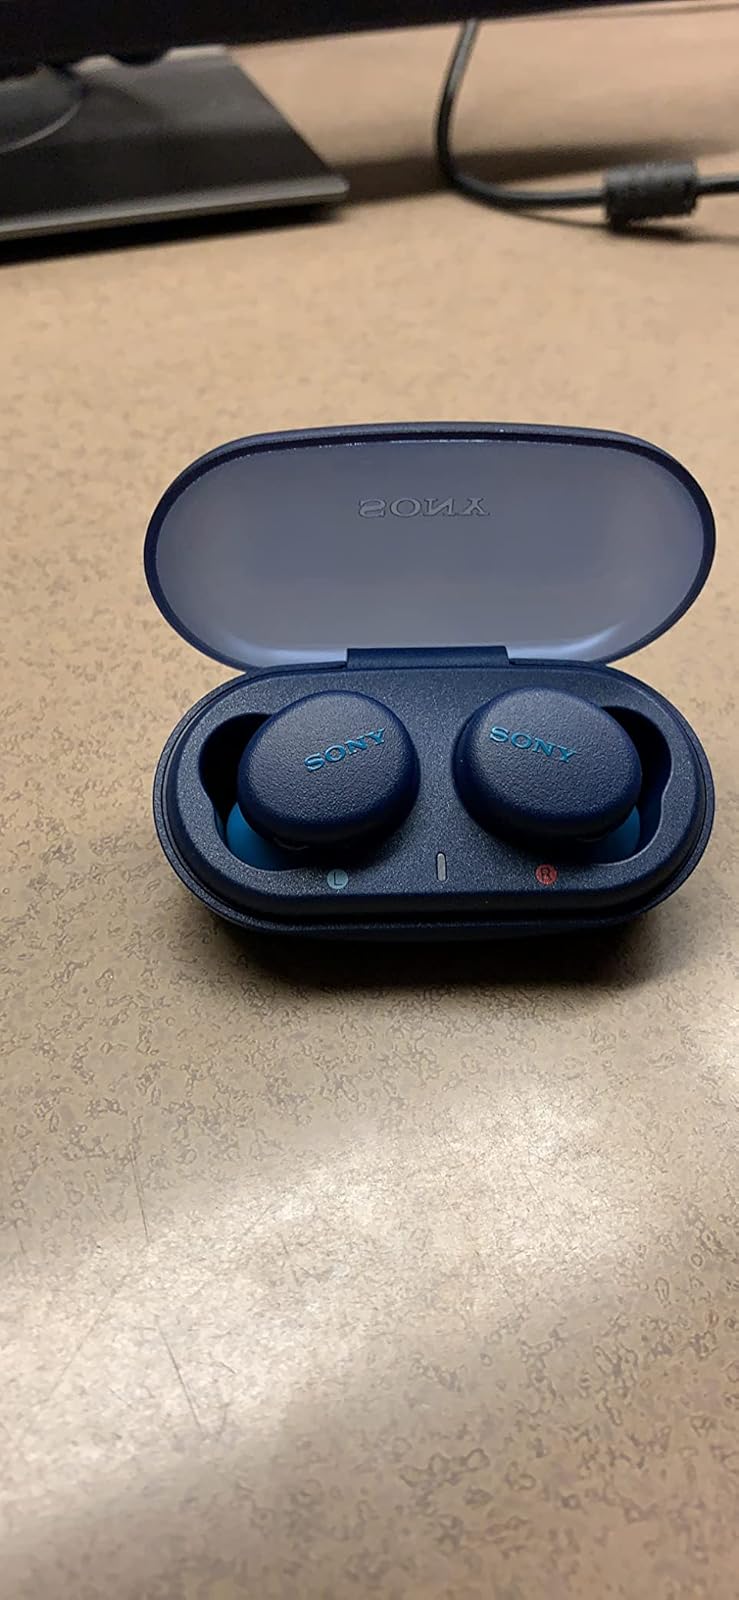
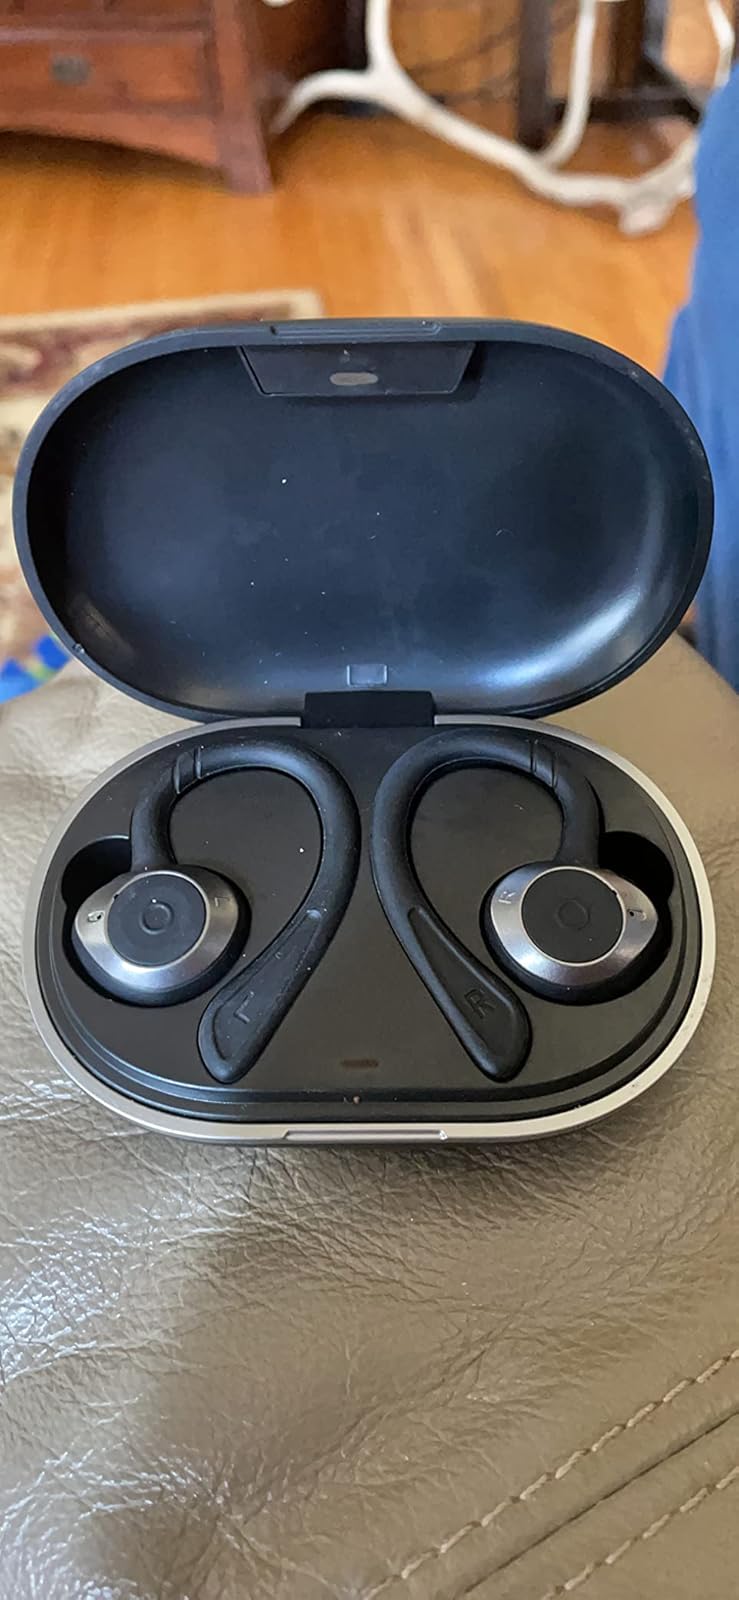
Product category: earbuds
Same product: no